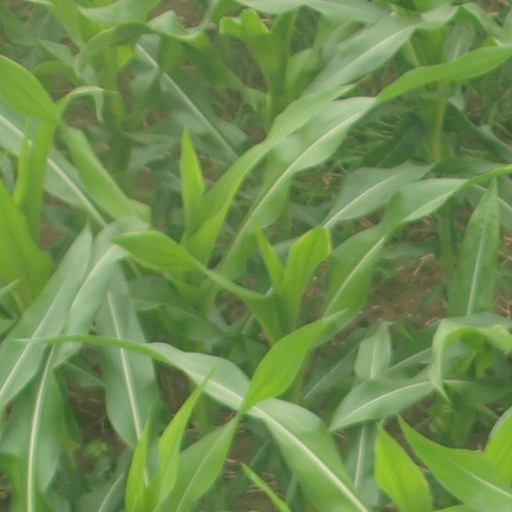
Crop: maize; corn